Matthew Dryke

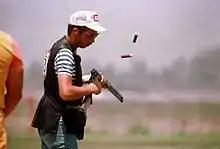
Dryke in 1984

Matthew Alexander Dryke (born August 21, 1958, in Port Angeles, Washington) is an American former sport shooter. He competed and won a gold medal in the 1984 Summer Olympics. He is a two-time world champion in skeet shooting, from 1983 and 1986, and earned a silver medal in 1987.